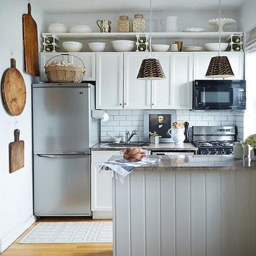
shop domino for the top brands in home decor and be inspired by celebrity homes and famous interior designers .